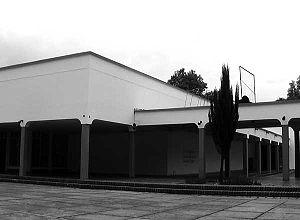
Cette page recense les principaux musées de Colombie.